A Step into the Dark

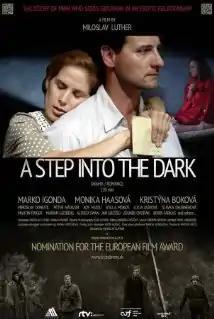
Film poster

A Step into the Dark is a 2014 Slovak drama film directed by Miloslav Luther. It was selected as the Slovak entry for the Best Foreign Language Film at the 87th Academy Awards, but was not nominated.